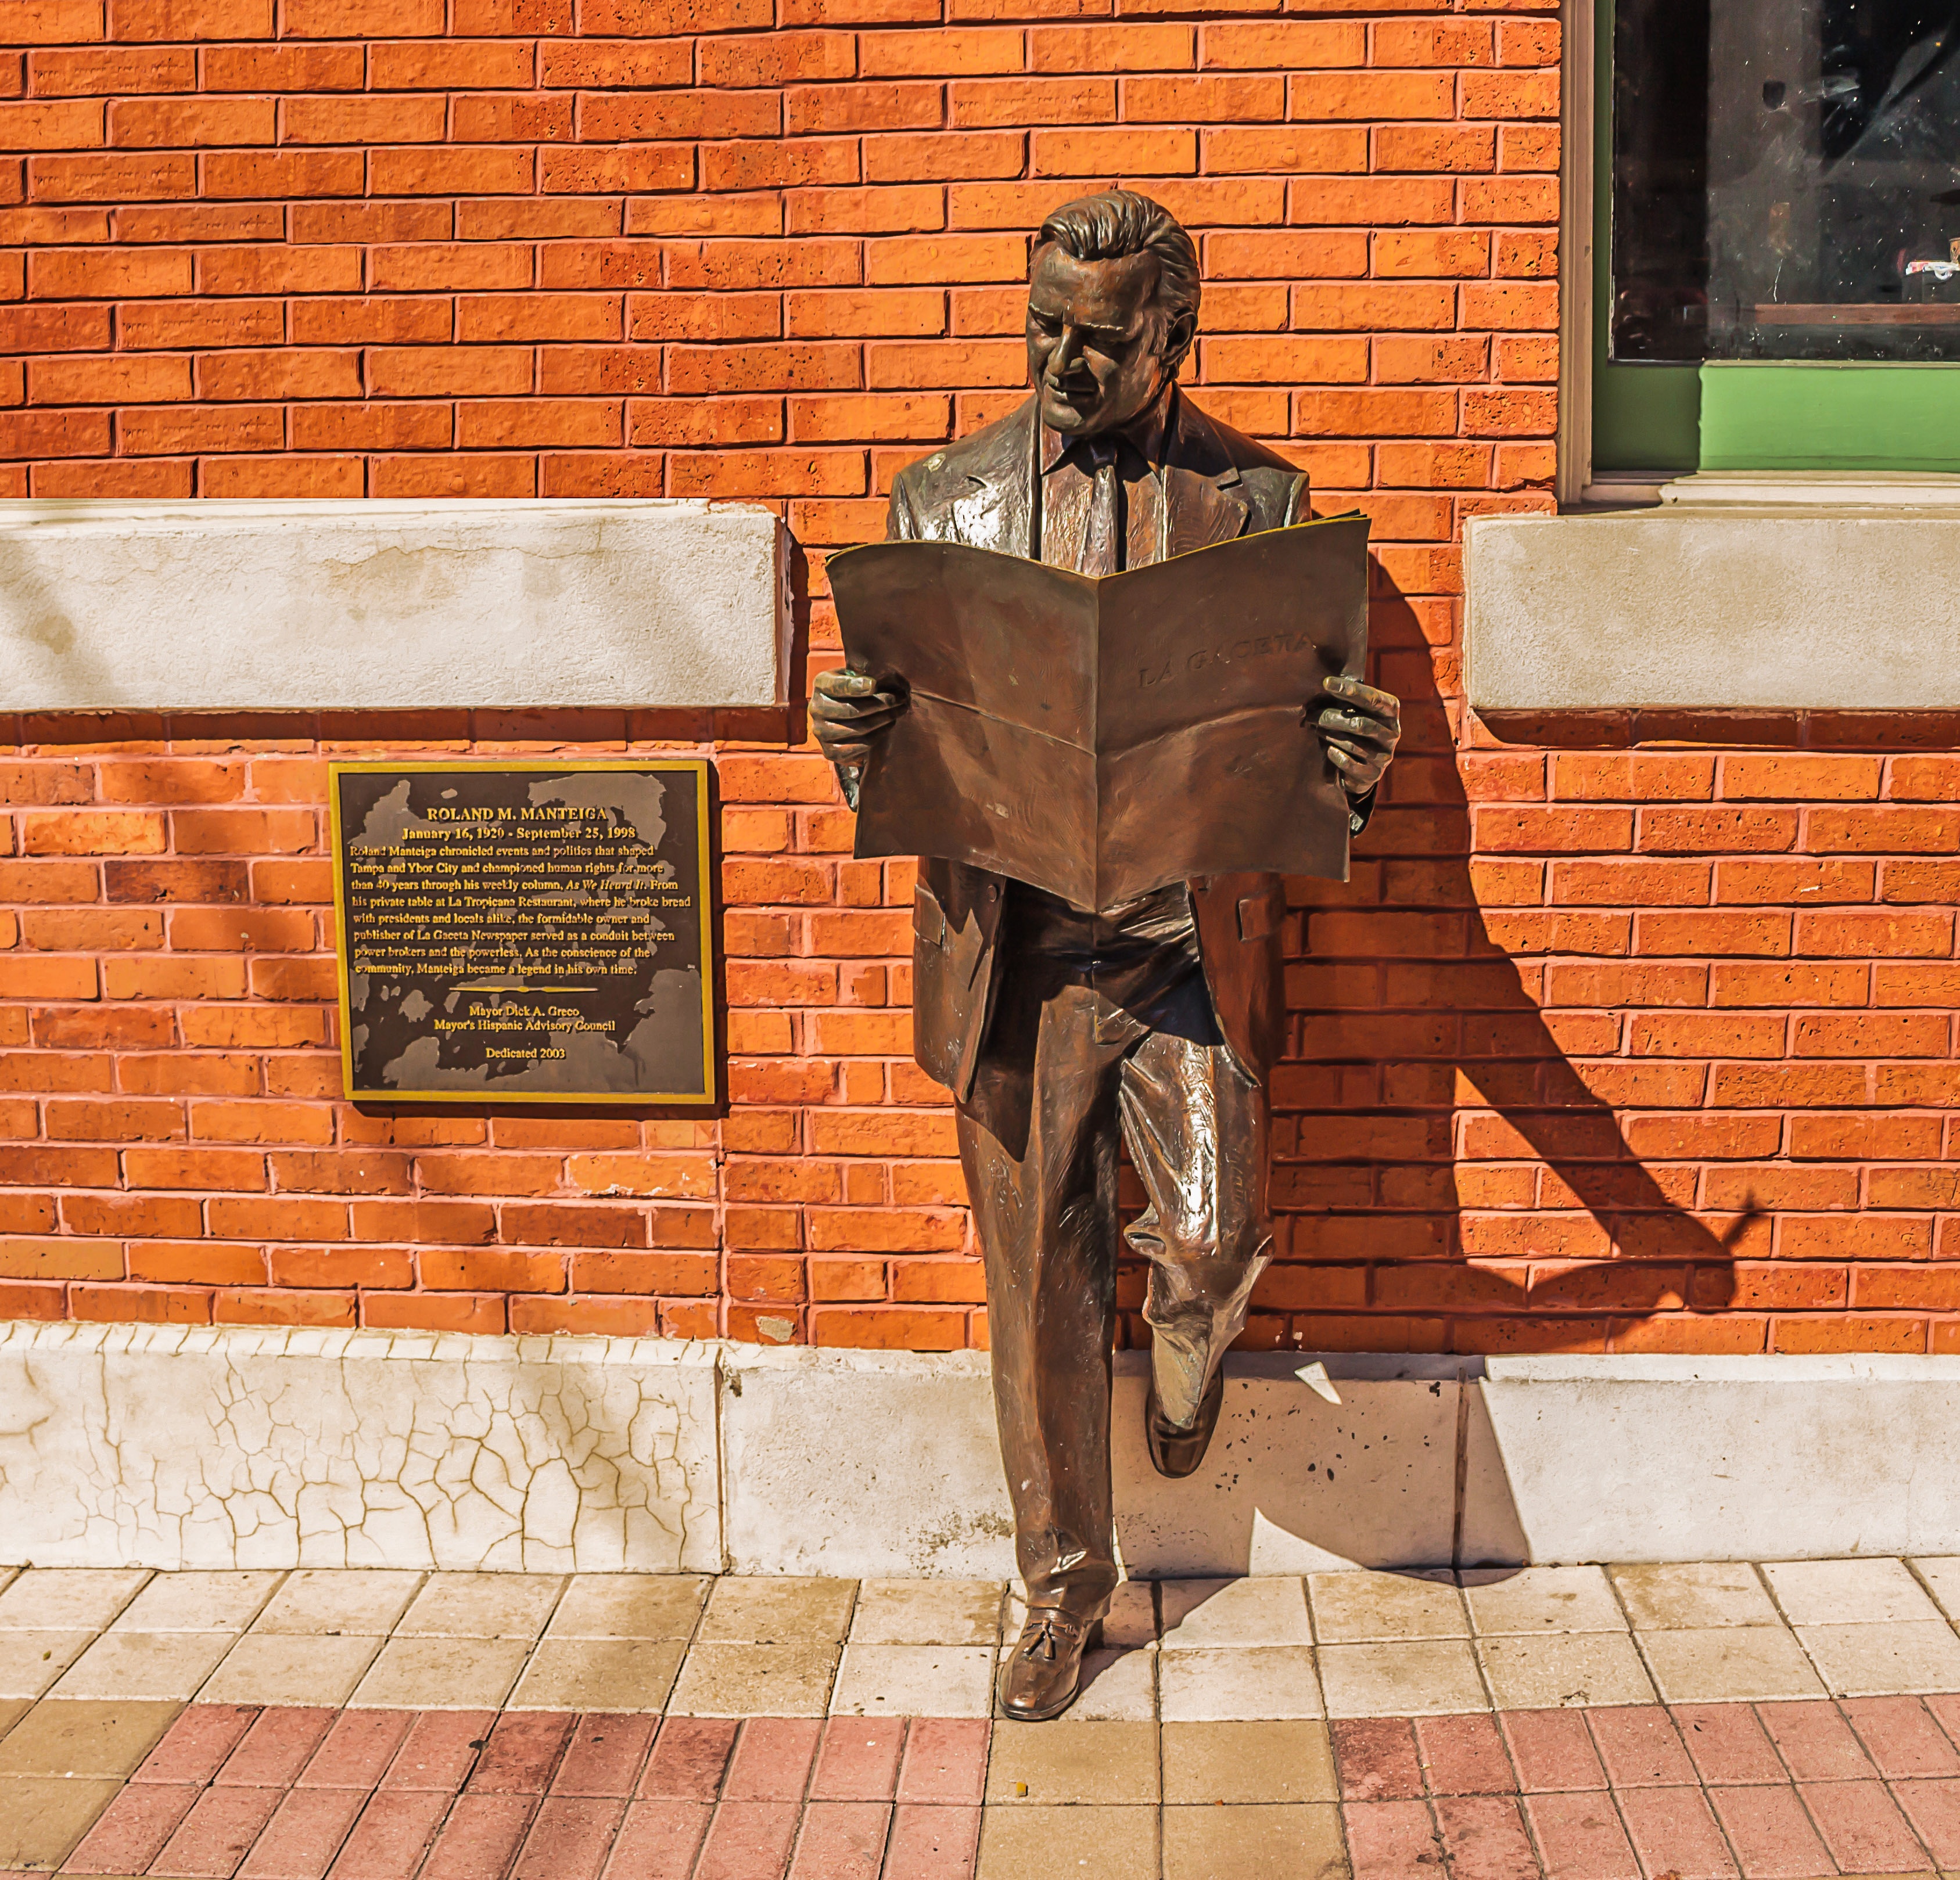
wood, urban, wall, monument, reader, statue, sculpture, art, bronze, carving, ancient history, human positions, roland manteiga, ybor city, chronicler